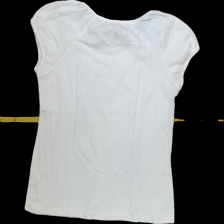
View: back
Type: T-shirt
Category: Ladies
Brand: KappAhl
Colors: White
Material: 100%cotton
Pattern: Plain
Cut: Regular, C-collar
Size: 44
Season: All
Trend: No trend
Stains: Yes
Price range: <50
Recommended usage: Export